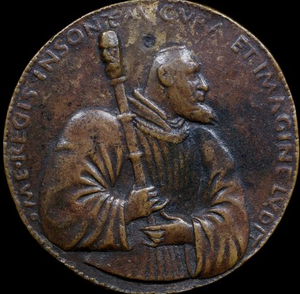
Médaille de Francesco Laurana (1461)
Triboulet est le bouffon du roi René d’Anjou. Il ne doit pas être confondu avec le fou de Louis XII et de François Iᵉʳ, il existerait au moins trois Triboulet : l'homonymie était répandue parmi les fous de cour. Ce nom, qui en quelque sorte équivaut aujourd'hui à souffre-douleur, viendrait du verbe archaïque tribouler. Triboulet du roi René d'Anjou serait le premier.
Le bouffon, fou du roi, ou fou, est un personnage comique, dont la profession était de faire rire les gens. Les plus connus sont les fous des rois et les fous des seigneurs. Citons Triboulet, fou du roi François Iᵉʳ. Il y a aussi des femmes « fous » ou « folles », par exemple Cathelot, folle de Catherine de Médicis. Les fous font rire. Ils divertissent, et utilisent l'insolence.